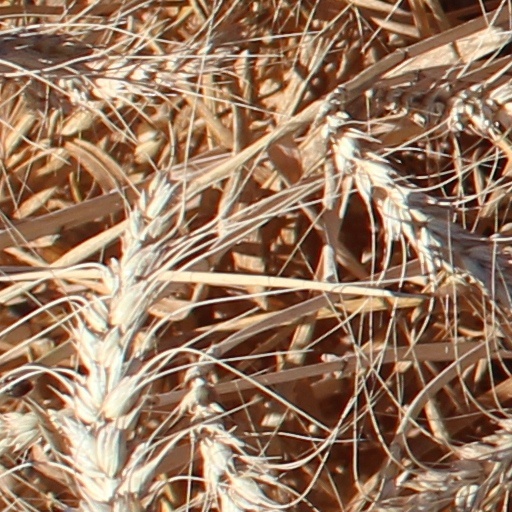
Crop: wheat